Jan Góra

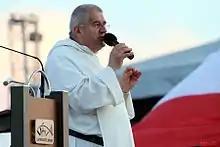
Góra during the Lednica 2000 meeting, 2010

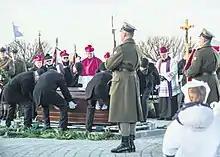
Jan Góra's funeral

He was born in Prudnik. His father, Stanisław, worked as an accountant in the Zakłady Przemysłu Bawełnianego "Frotex". He had two brothers: Roman and Stanisław. One of his family members was Marian Plezia. He went to 1st Public Gymnasium and Adam Mickiewicz High School in Prudnik.